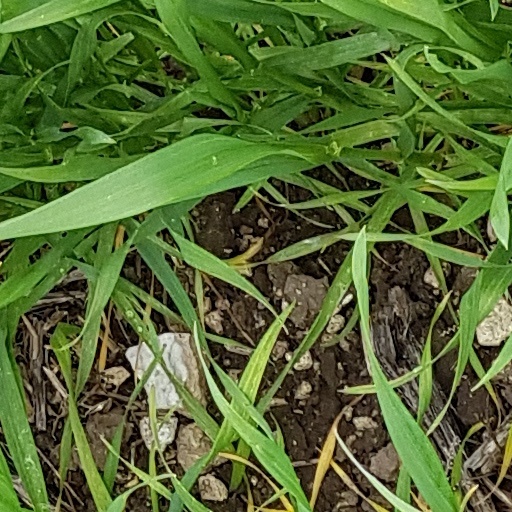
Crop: wheat